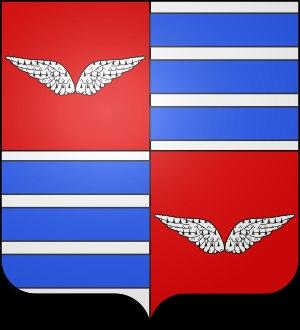
La famille d'Osmond est une ancienne famille noble française originaire de Normandie et aujourd'hui éteinte.
René Eustache d'Osmond, 4ᵉ comte de Boitron et 3ᵉ marquis d'Osmond, est un diplomate français, pair de France, né à Fort-Dauphin le 17 décembre 1751 et mort à Paris le 22 février 1838.
Adélaïde Charlotte Louise Éléonore dite Adèle d'Osmond, par son mariage comtesse de Boigne, est née à Versailles le 19 février 1781 et morte à Paris le 10 mai 1866. Elle est connue pour son travail de mémorialiste et son ouvrage Mémoires, publié en 1907-1908, provoqua un petit scandale dans le monde de l'édition.
Louis Eustache d'Osmond, 3ᵉ comte de Boitron, est un militaire français né au château de Médavy le 22 octobre 1718 et décédé en l’habitation du quartier Maribaron, à Saint-Domingue en 1782.
Charles Eustache Gabriel dit Rainulphe d'Osmond, comte puis 4ᵉ marquis d'Osmond, est né le 29 juillet 1788 et mort le 8 octobre 1862.